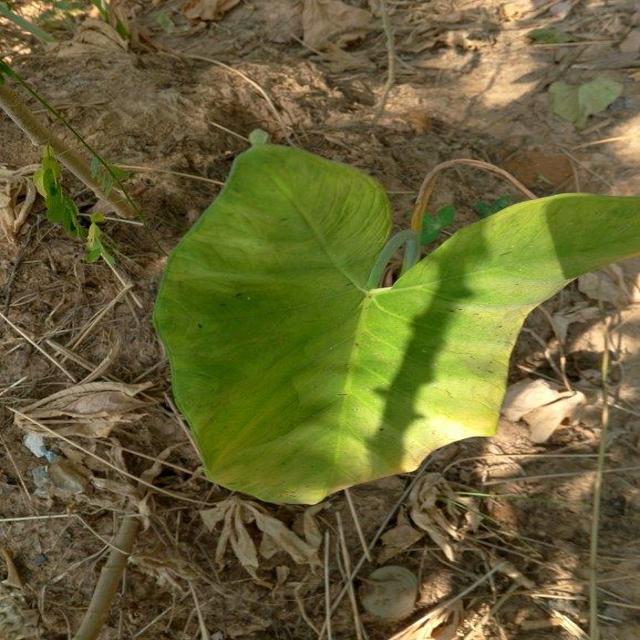
Label: Early_Blight